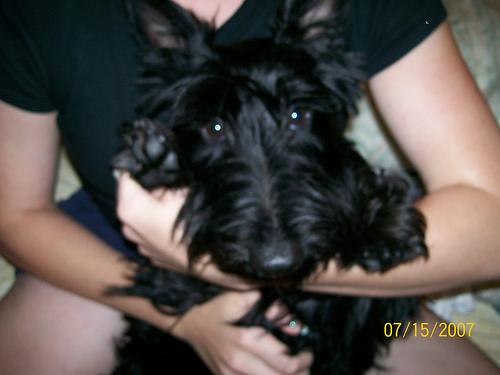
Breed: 206-n000037-Scotch_terrier